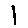
Label: 1